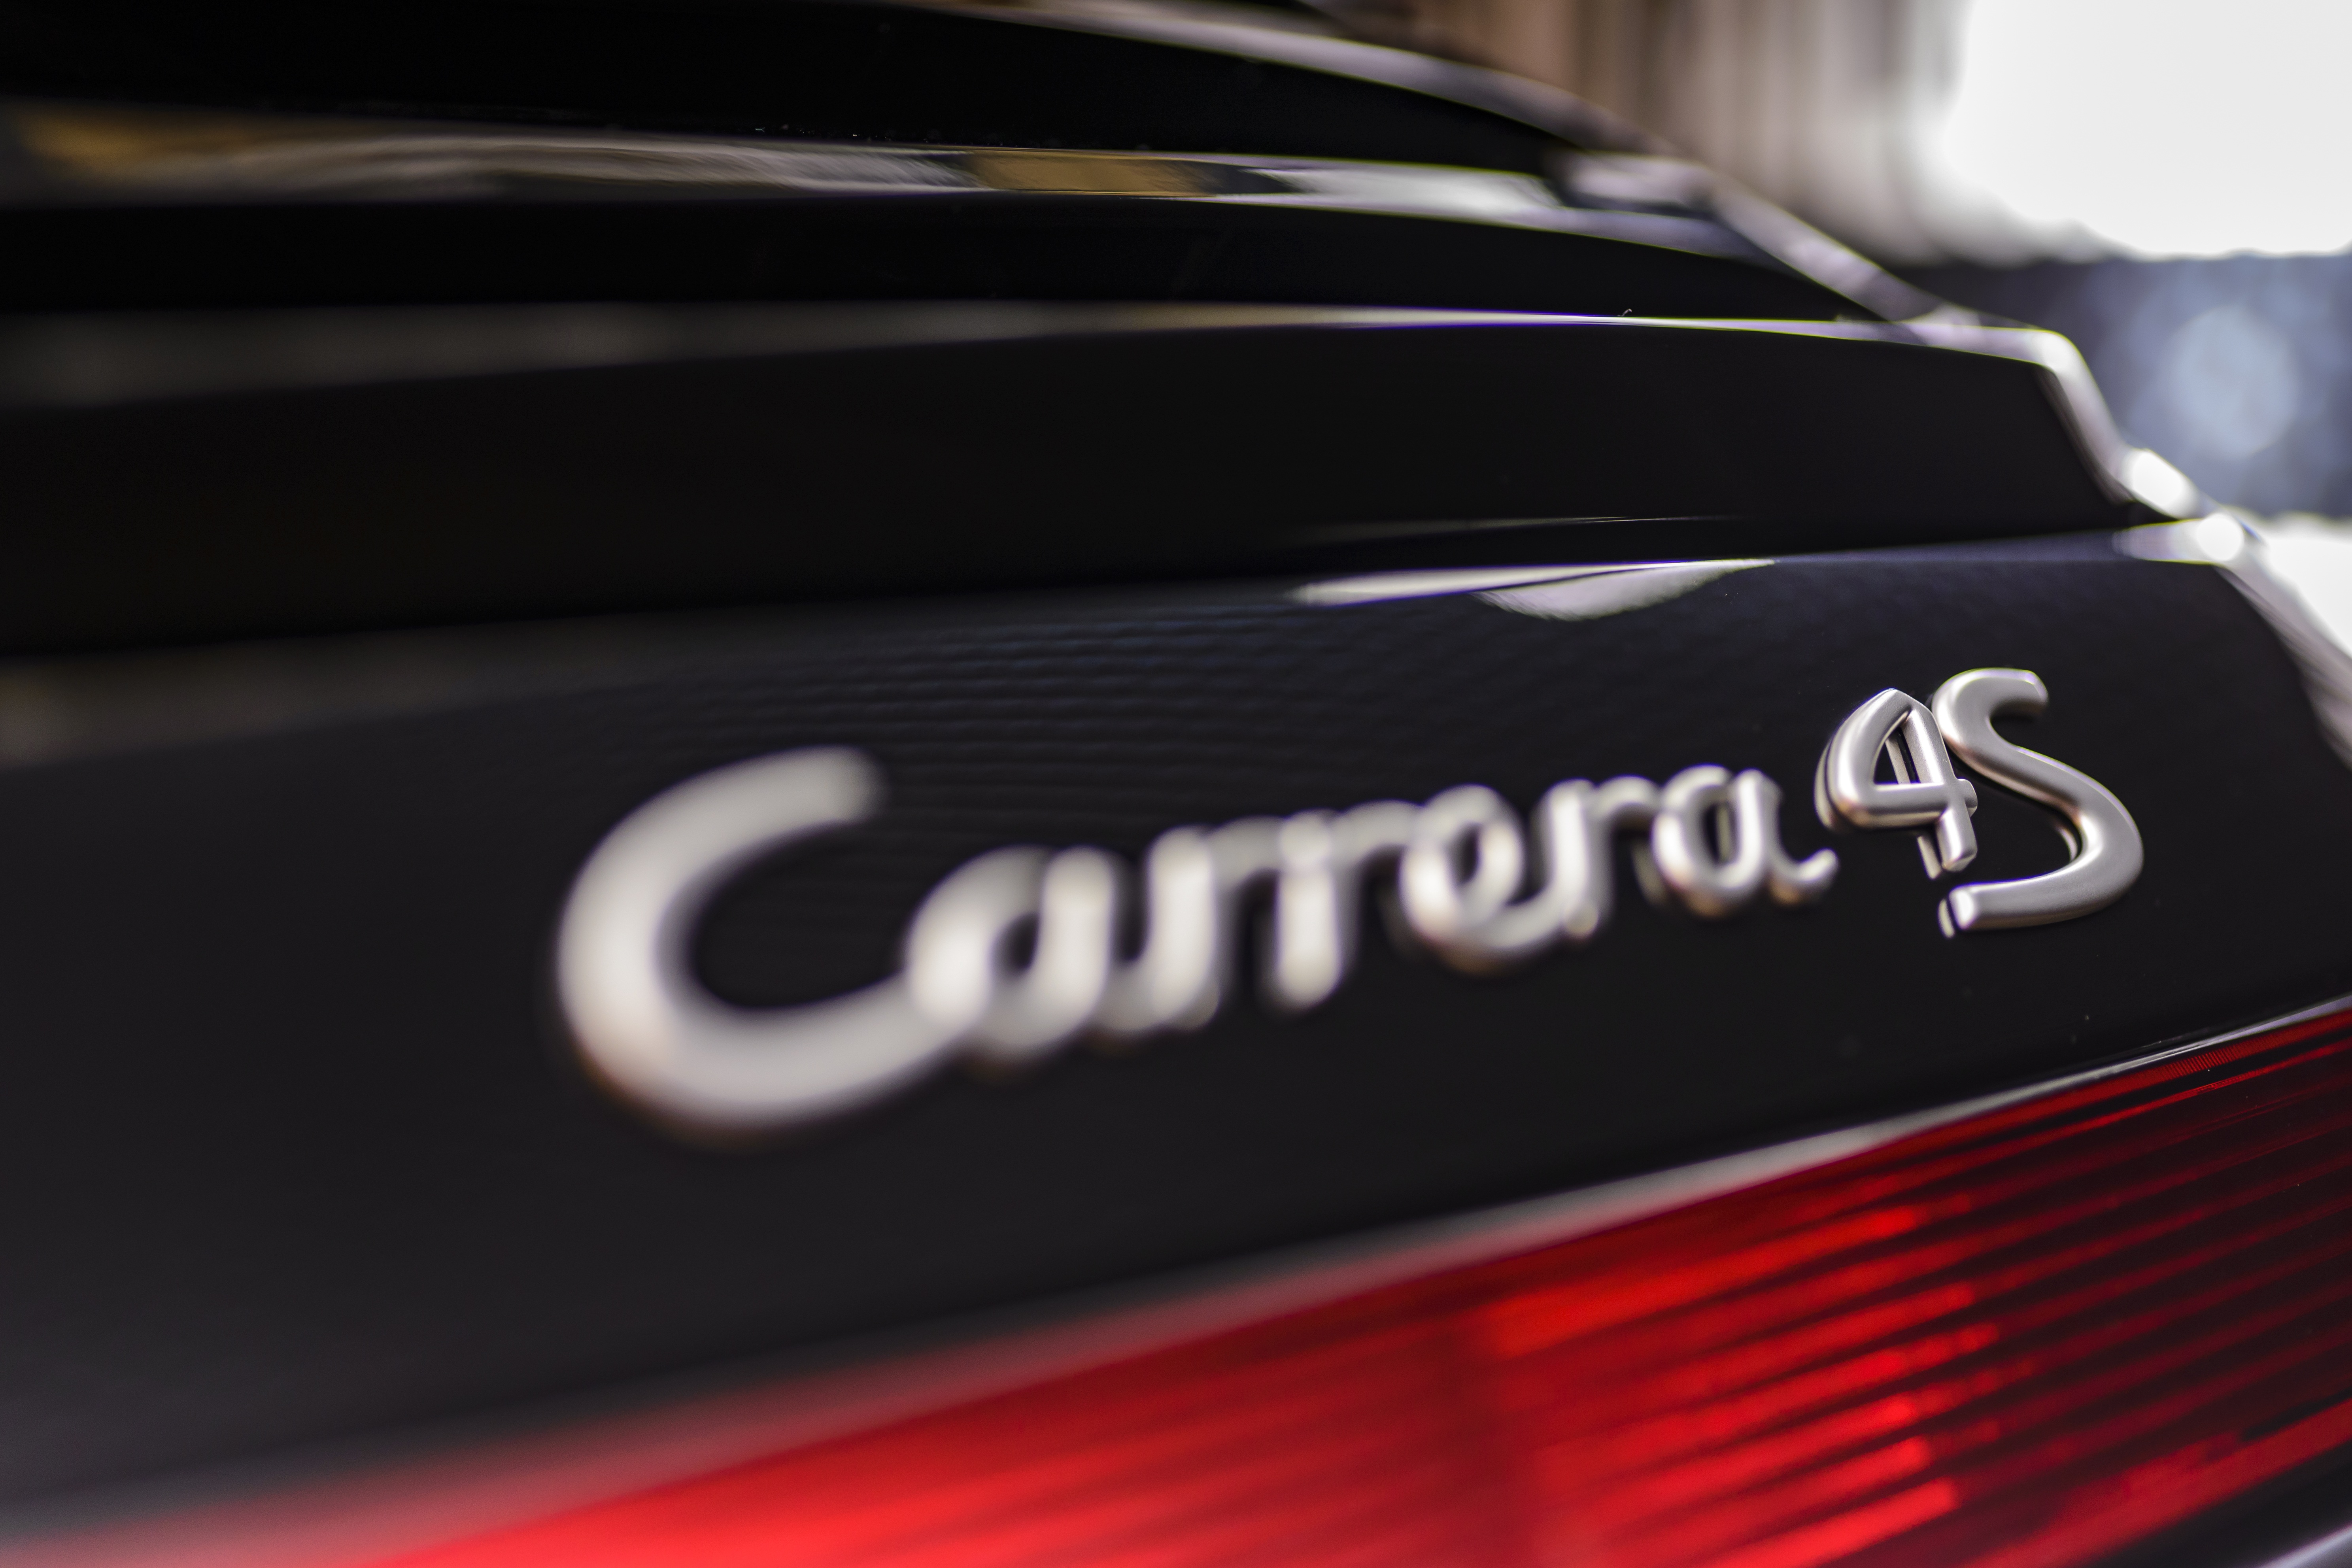
water, technology, car, wheel, automobile, transportation, transport, coat, vehicle, shine, drive, metal, auto, grille, emblem, sports car, bumper, supercar, mask, chrome, luxury, design, logo, motor, drops, 911, expensive, porsche, badge, carrera, 4s, land vehicle, automobile make, automotive exterior, automotive design, luxury vehicle, vehicle registration plate, executive car